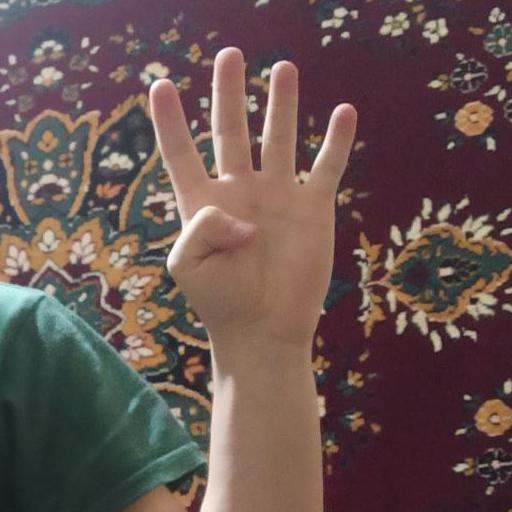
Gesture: four